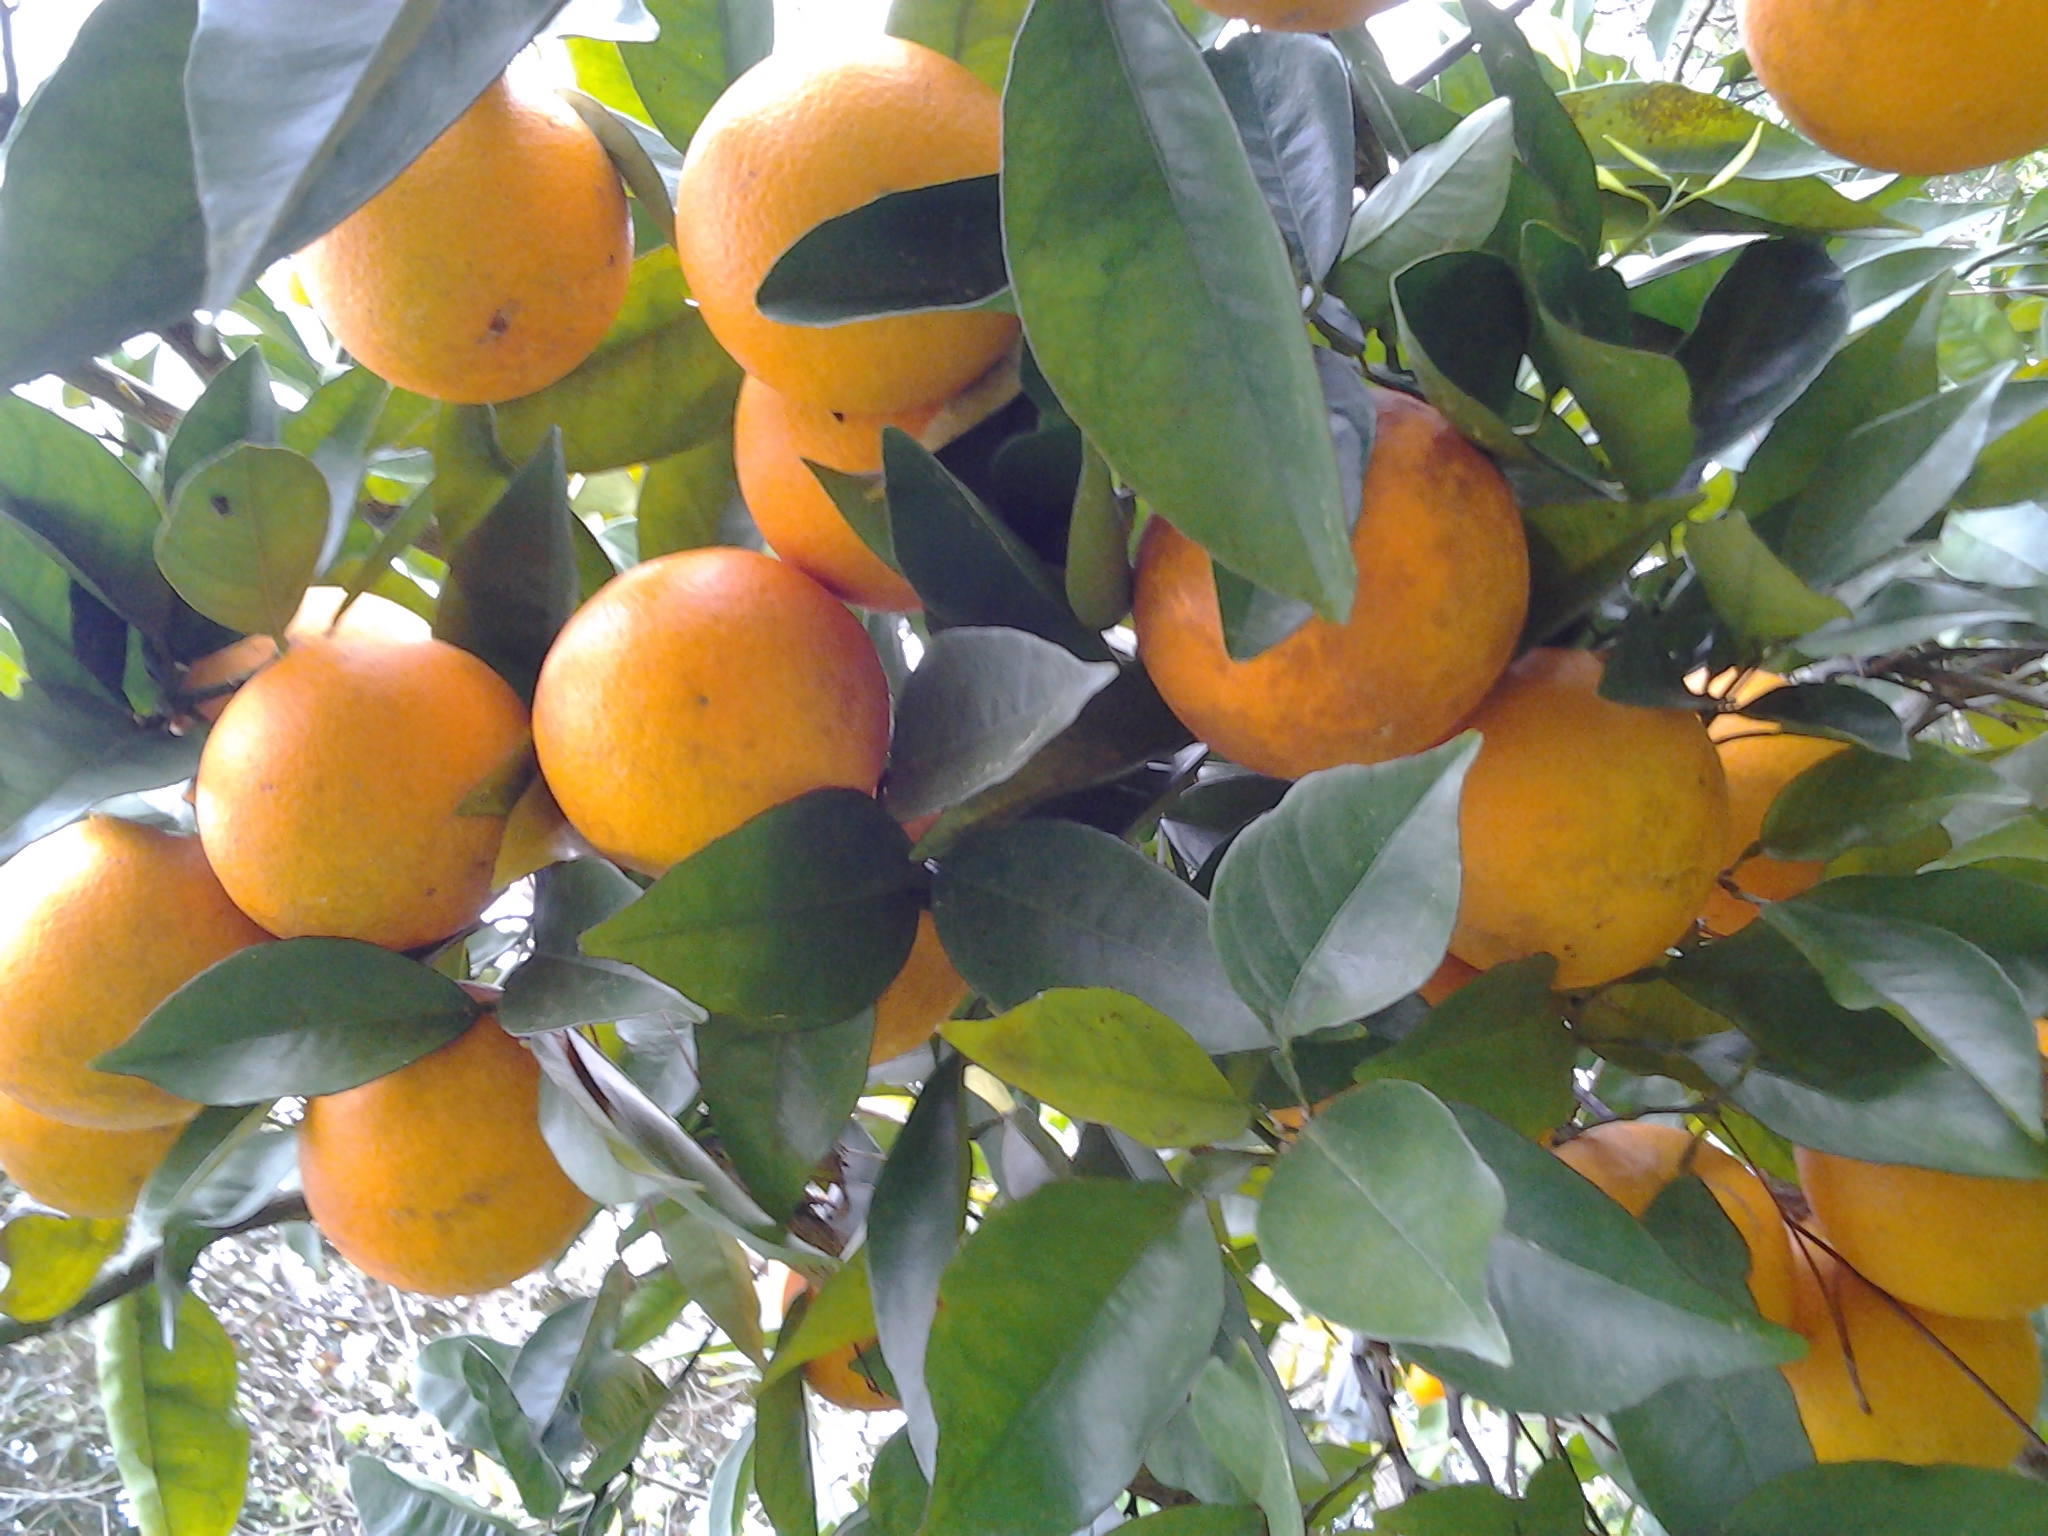
Label: Orange